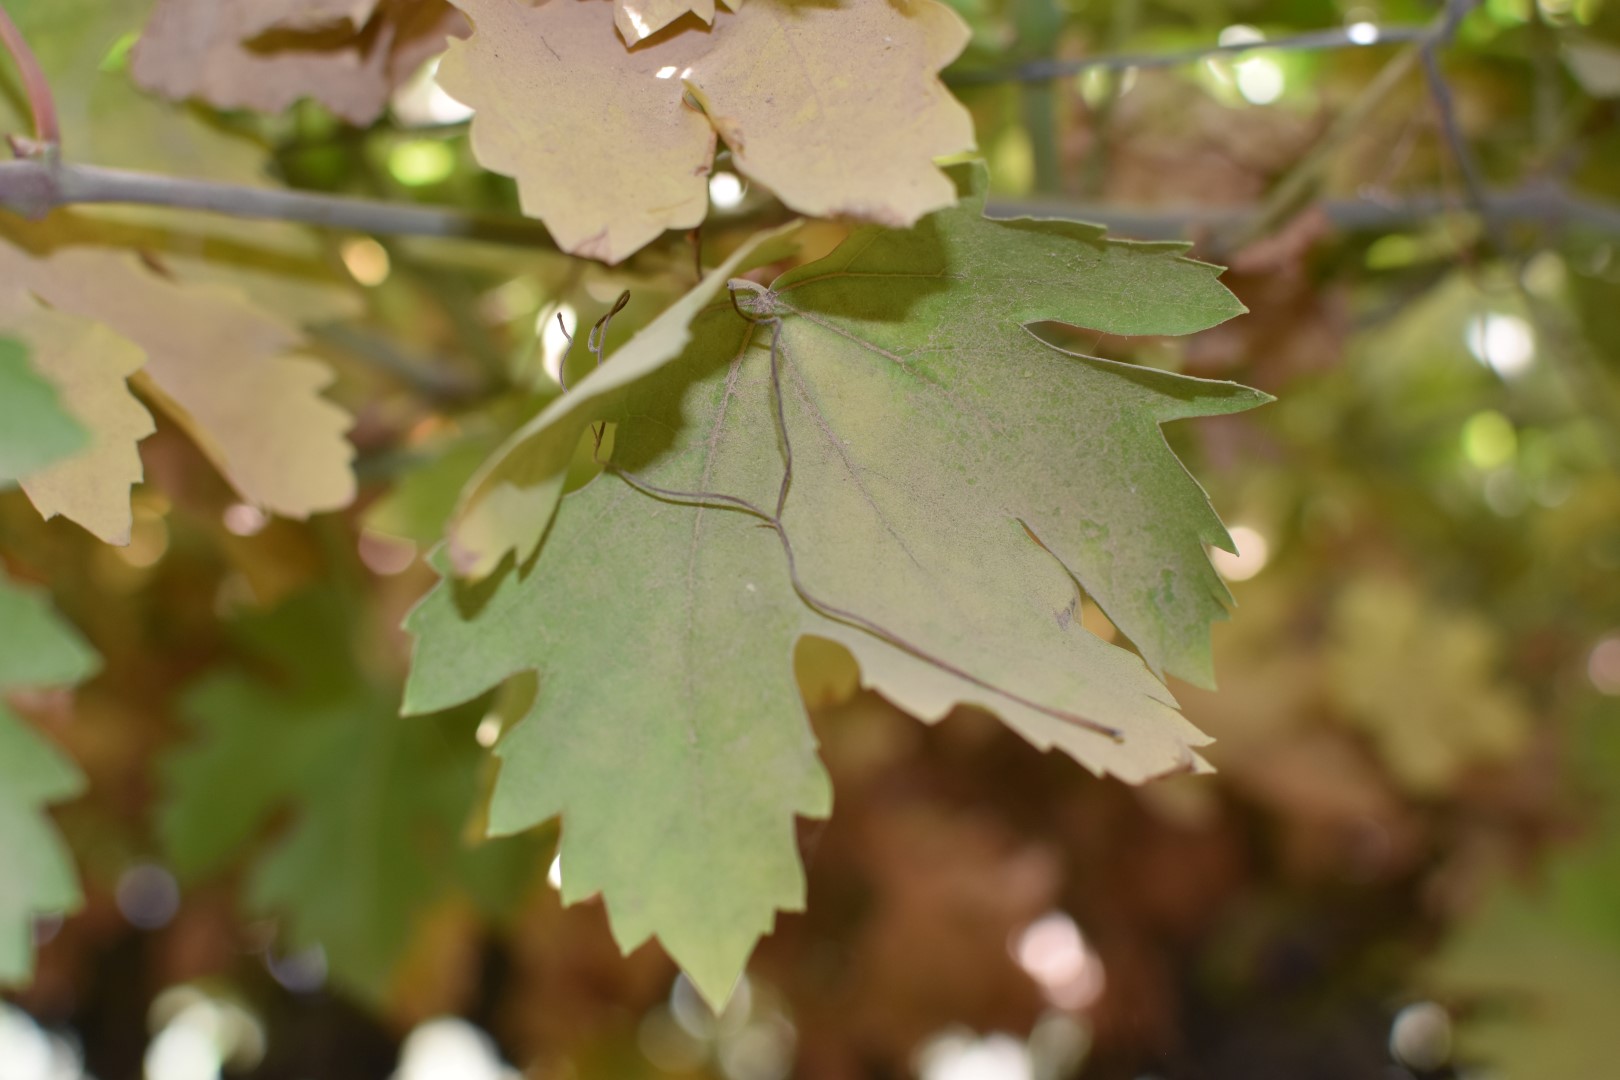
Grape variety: Riasi